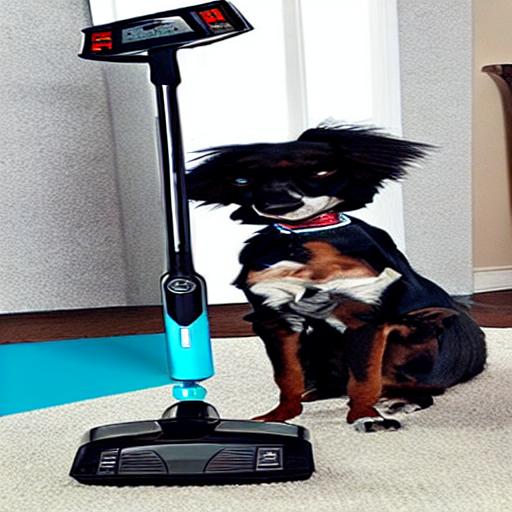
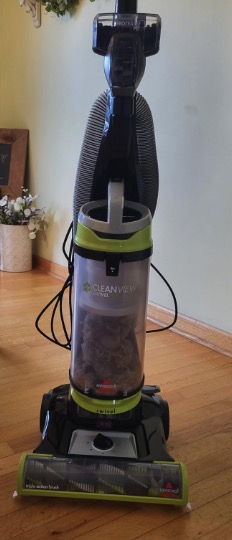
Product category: items_vacuum
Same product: no